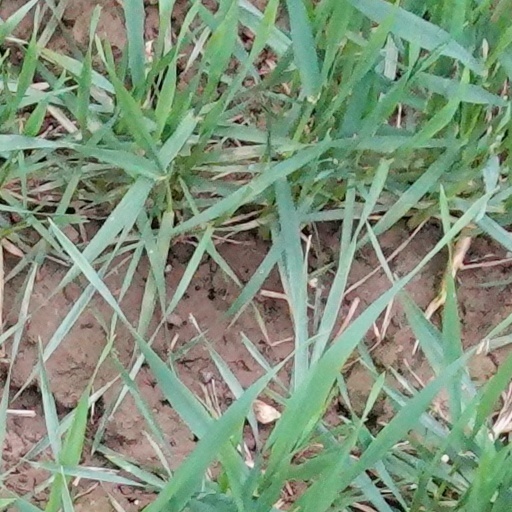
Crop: wheat